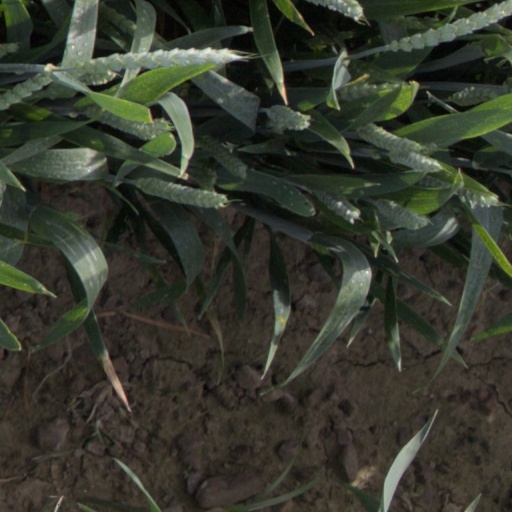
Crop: wheat